IWA Christmas in PR

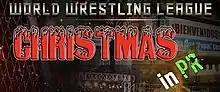
WWL's Christmas in PR.

The World Wrestling League (WWL) brought back Christmas in PR in 2016, being the second historical IWA event to be hosted by the promotion, after Golpe de Estado. The event was held at the José "Pepín" Cestero Complex in Bayamón, Puerto Rico on December 17, 2016.